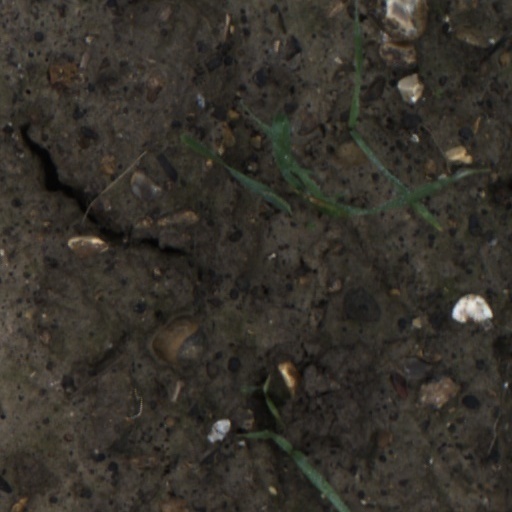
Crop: wheat